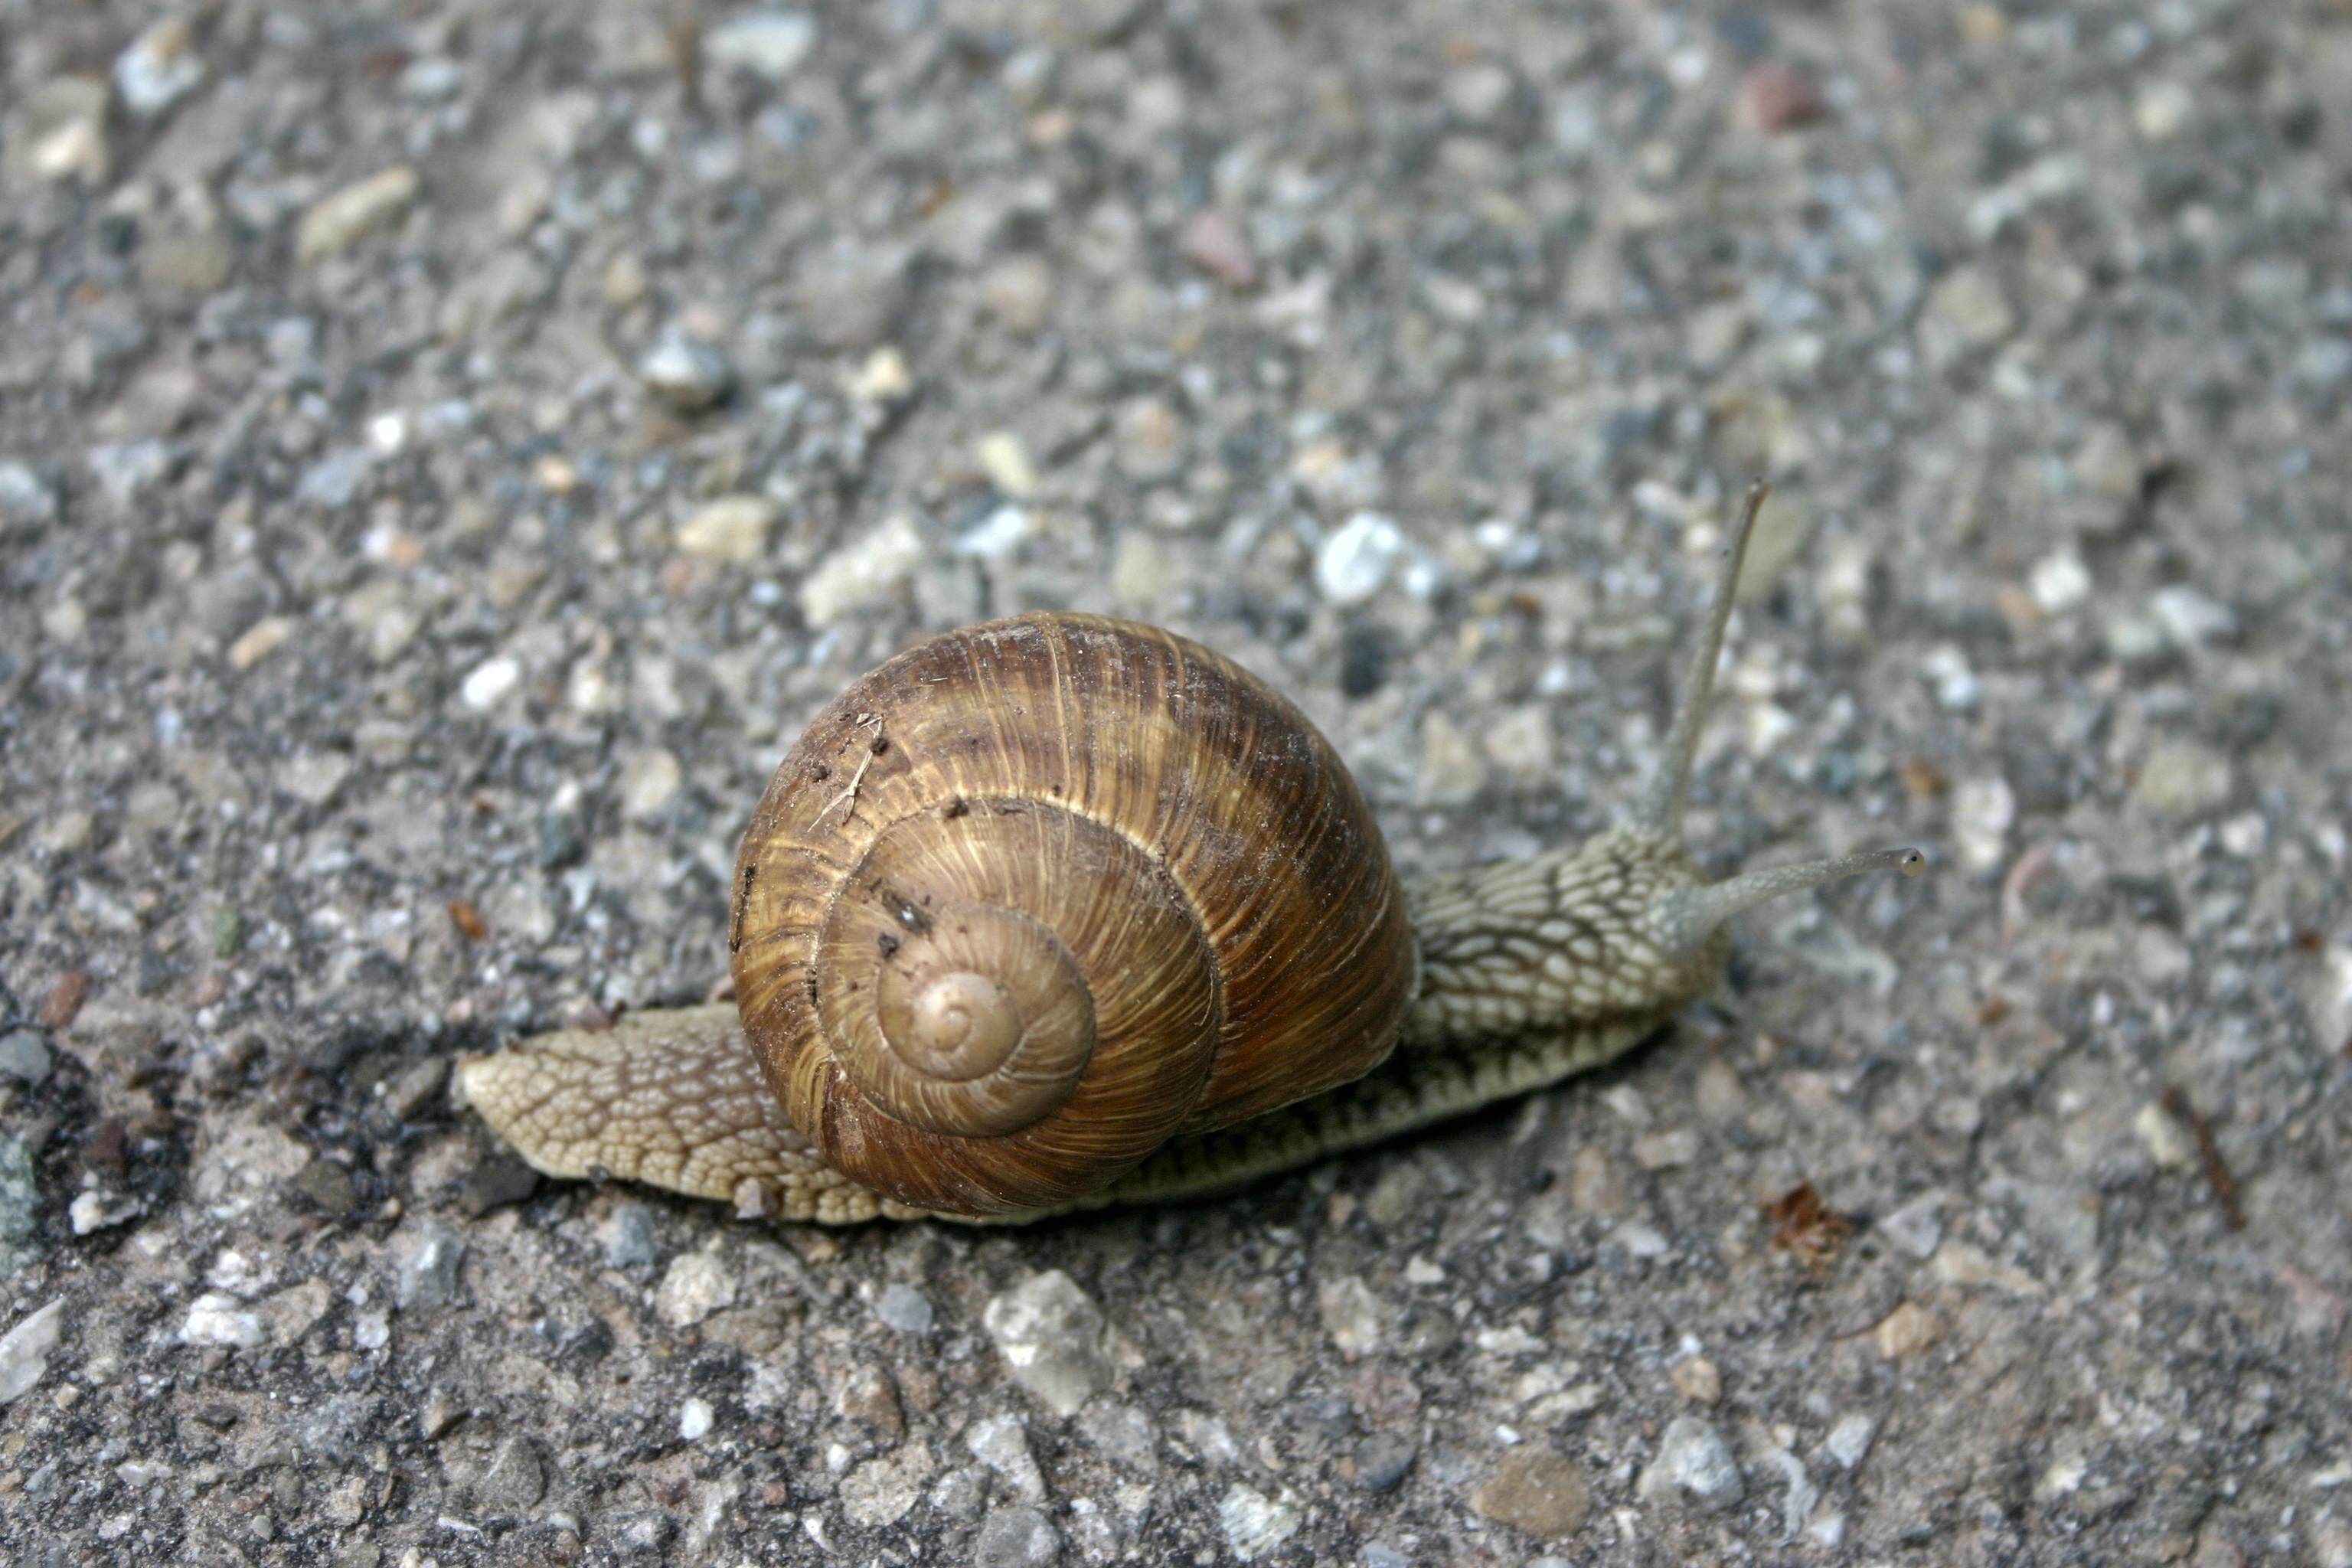
nature, ground, macro, rest, reptile, close, fauna, shell, invertebrate, close up, mollusk, crawl, snail, animals, creature, away, animal world, molluscs, schnecken, slowly, snail shell, sea snail, land snail, helix pomatia, bearing housing, country lungenschnecke, snails and slugs, helicidae, pulmonate